HB Flugtechnik HB-207 Alfa

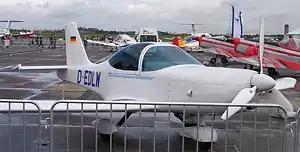
HB-207 at ILA 2006

The HB Flugtechnik HB-207 Alfa is an Austrian two-seat light training and touring monoplane designed and built by HB Flugtechnik and was made available as a kit for homebuilding.